Revolution of Dignity

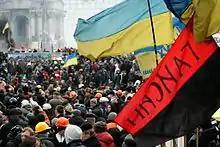
Maidan crowds on 19 February

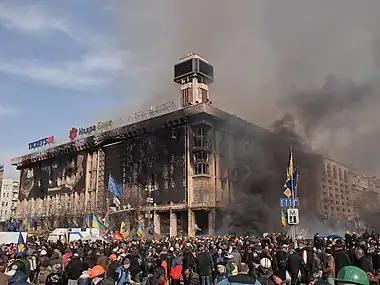
Burning of the Euromaidan headquarters in the Trade Unions Building

The night before the clashes, Right Sector called on all of its members to ready themselves for a "peace offensive" on 18 February. The Maidan People's Union also urged all concerned citizens to take part in the "peace offensive", which student unions had agreed to join as well. The Maidan Union reported on the morning of 18 February that columns of protesters would begin a march on parliament at 08:30.